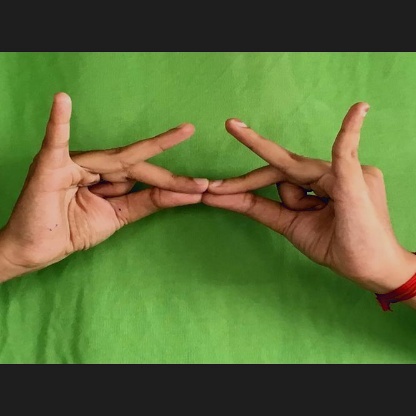
Mudra: Sakata